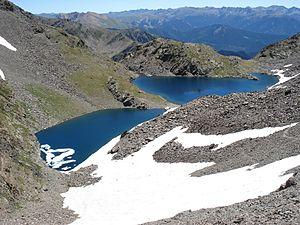
Le riu del Bancal Vedeller est un cours d'eau de la paroisse de La Massana en Andorre, long de 1,4 km et affluent du riu d'Areny.
Cet article présente la liste des lacs de l'Andorre reconnus par l'Institut d'Estudis Andorrans et classés selon le bassin versant auquel ils appartiennent.
Les Estanys Forcats sont un ensemble de deux lacs situés dans la paroisse andorrane de La Massana à une altitude de 2 630 mètres.